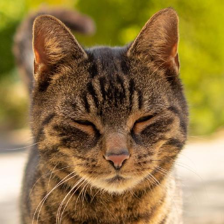
Label: animals